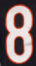
Number: 8